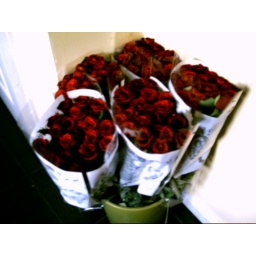
100 red roses in my kitchen